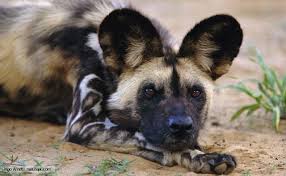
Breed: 211-n000025-African_hunting_dog